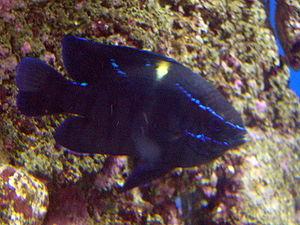
Neoglyphidodon melas est une espèce de poissons de la famille des Pomacentridés.
Neoglyphidodon est un genre de poissons osseux de la famille des Pomacentridés.